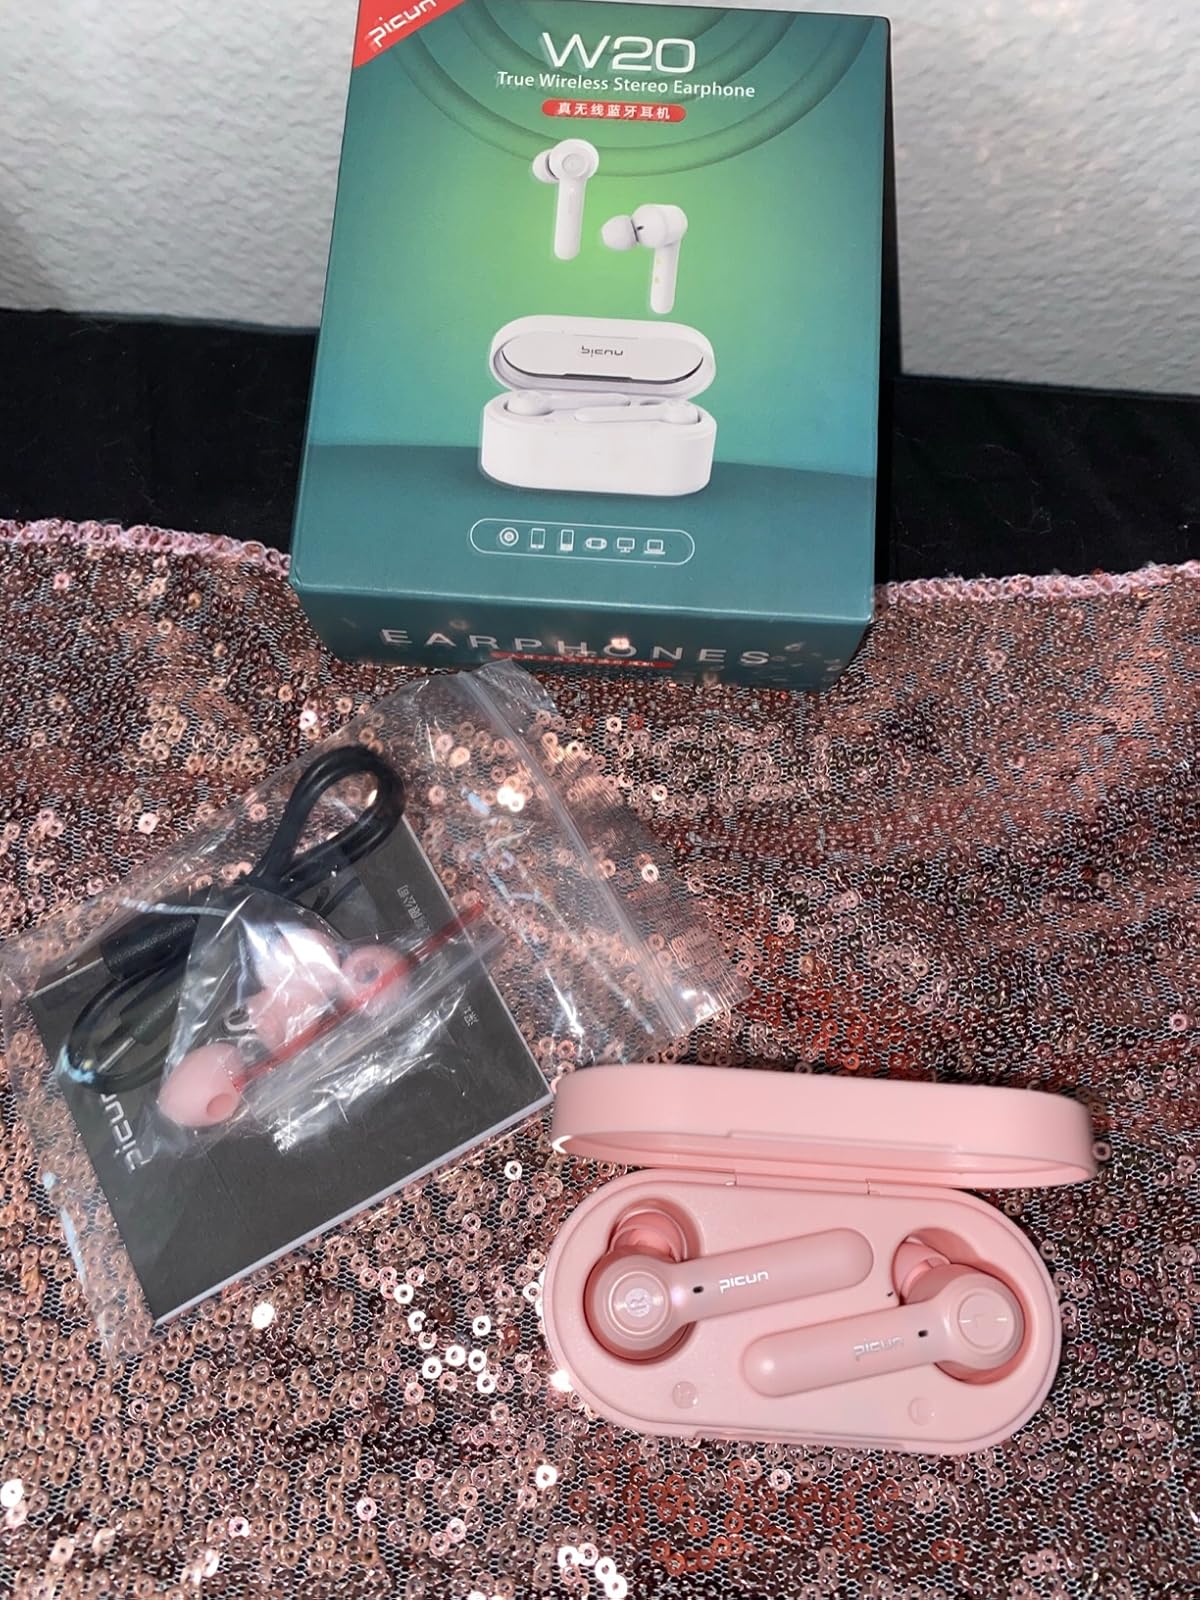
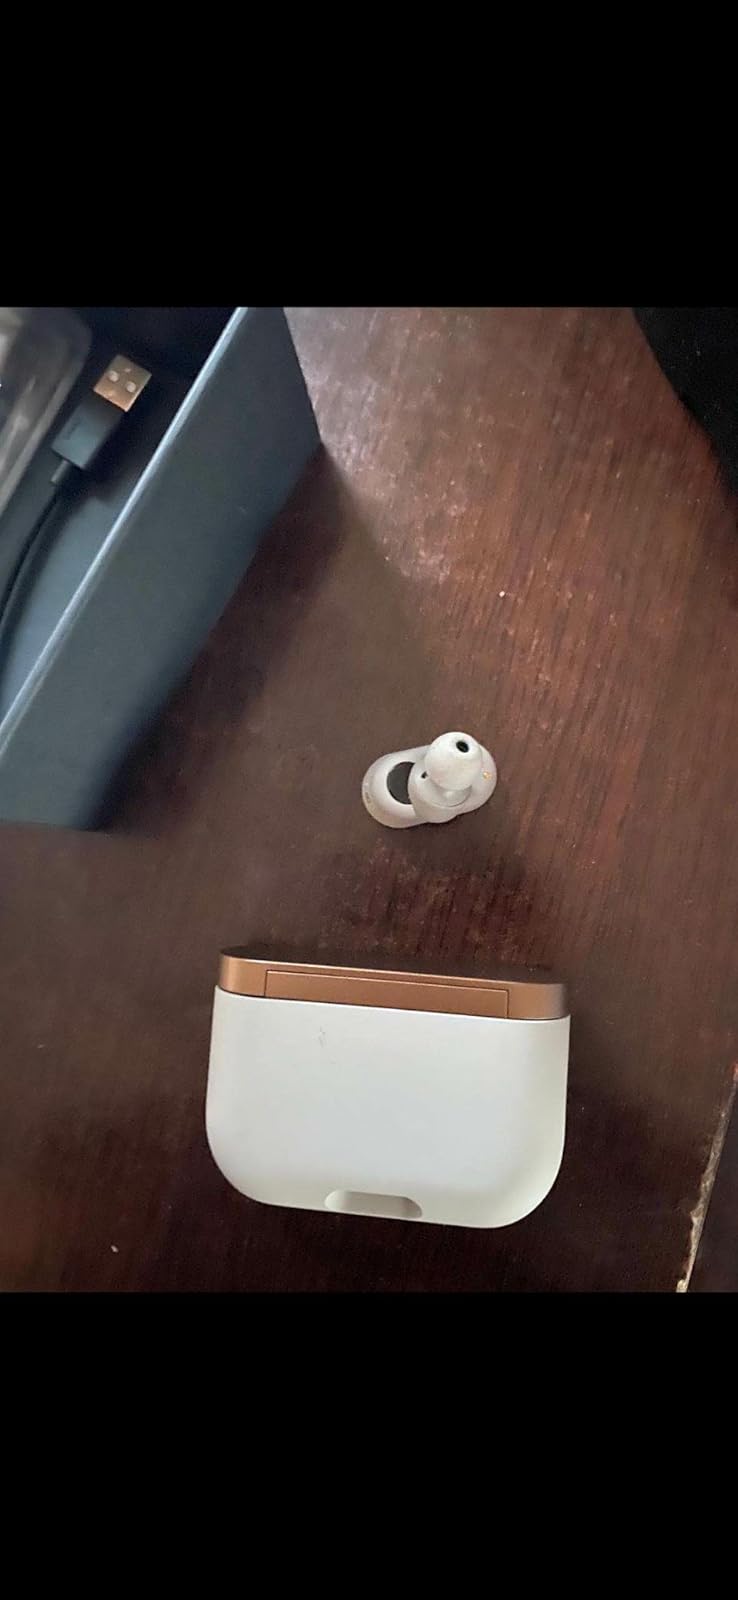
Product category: earbuds
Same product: no